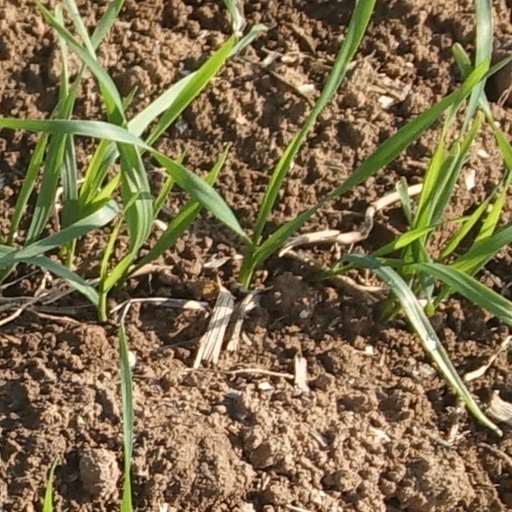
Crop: wheat